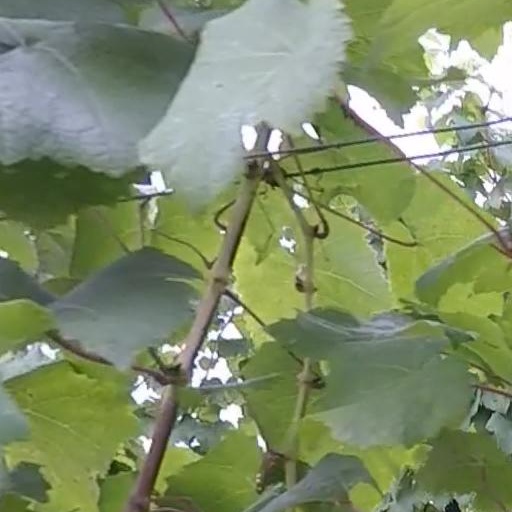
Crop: grape